Buxton line

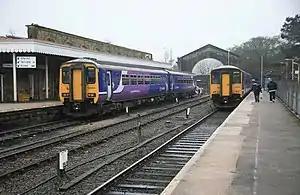
Class 156 and 150/2 units at Buxton, the line's southern terminus

Services between Manchester Piccadilly, Stockport and Buxton operate hourly seven days a week, with a half-hourly service at peak times. These are worked by and 156 diesel multiple units (DMUs). Class 158 DMUs were once blocked from operating on the line to Buxton, due to the possibility of the large roof-mounted air vents striking low bridges on the route.